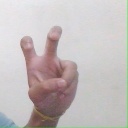
अक्षर: ई